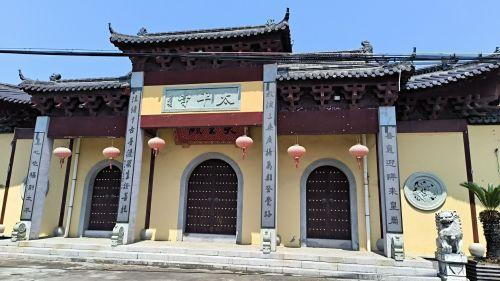
地标名称：太平寺
所在城市：嘉兴市·海宁市